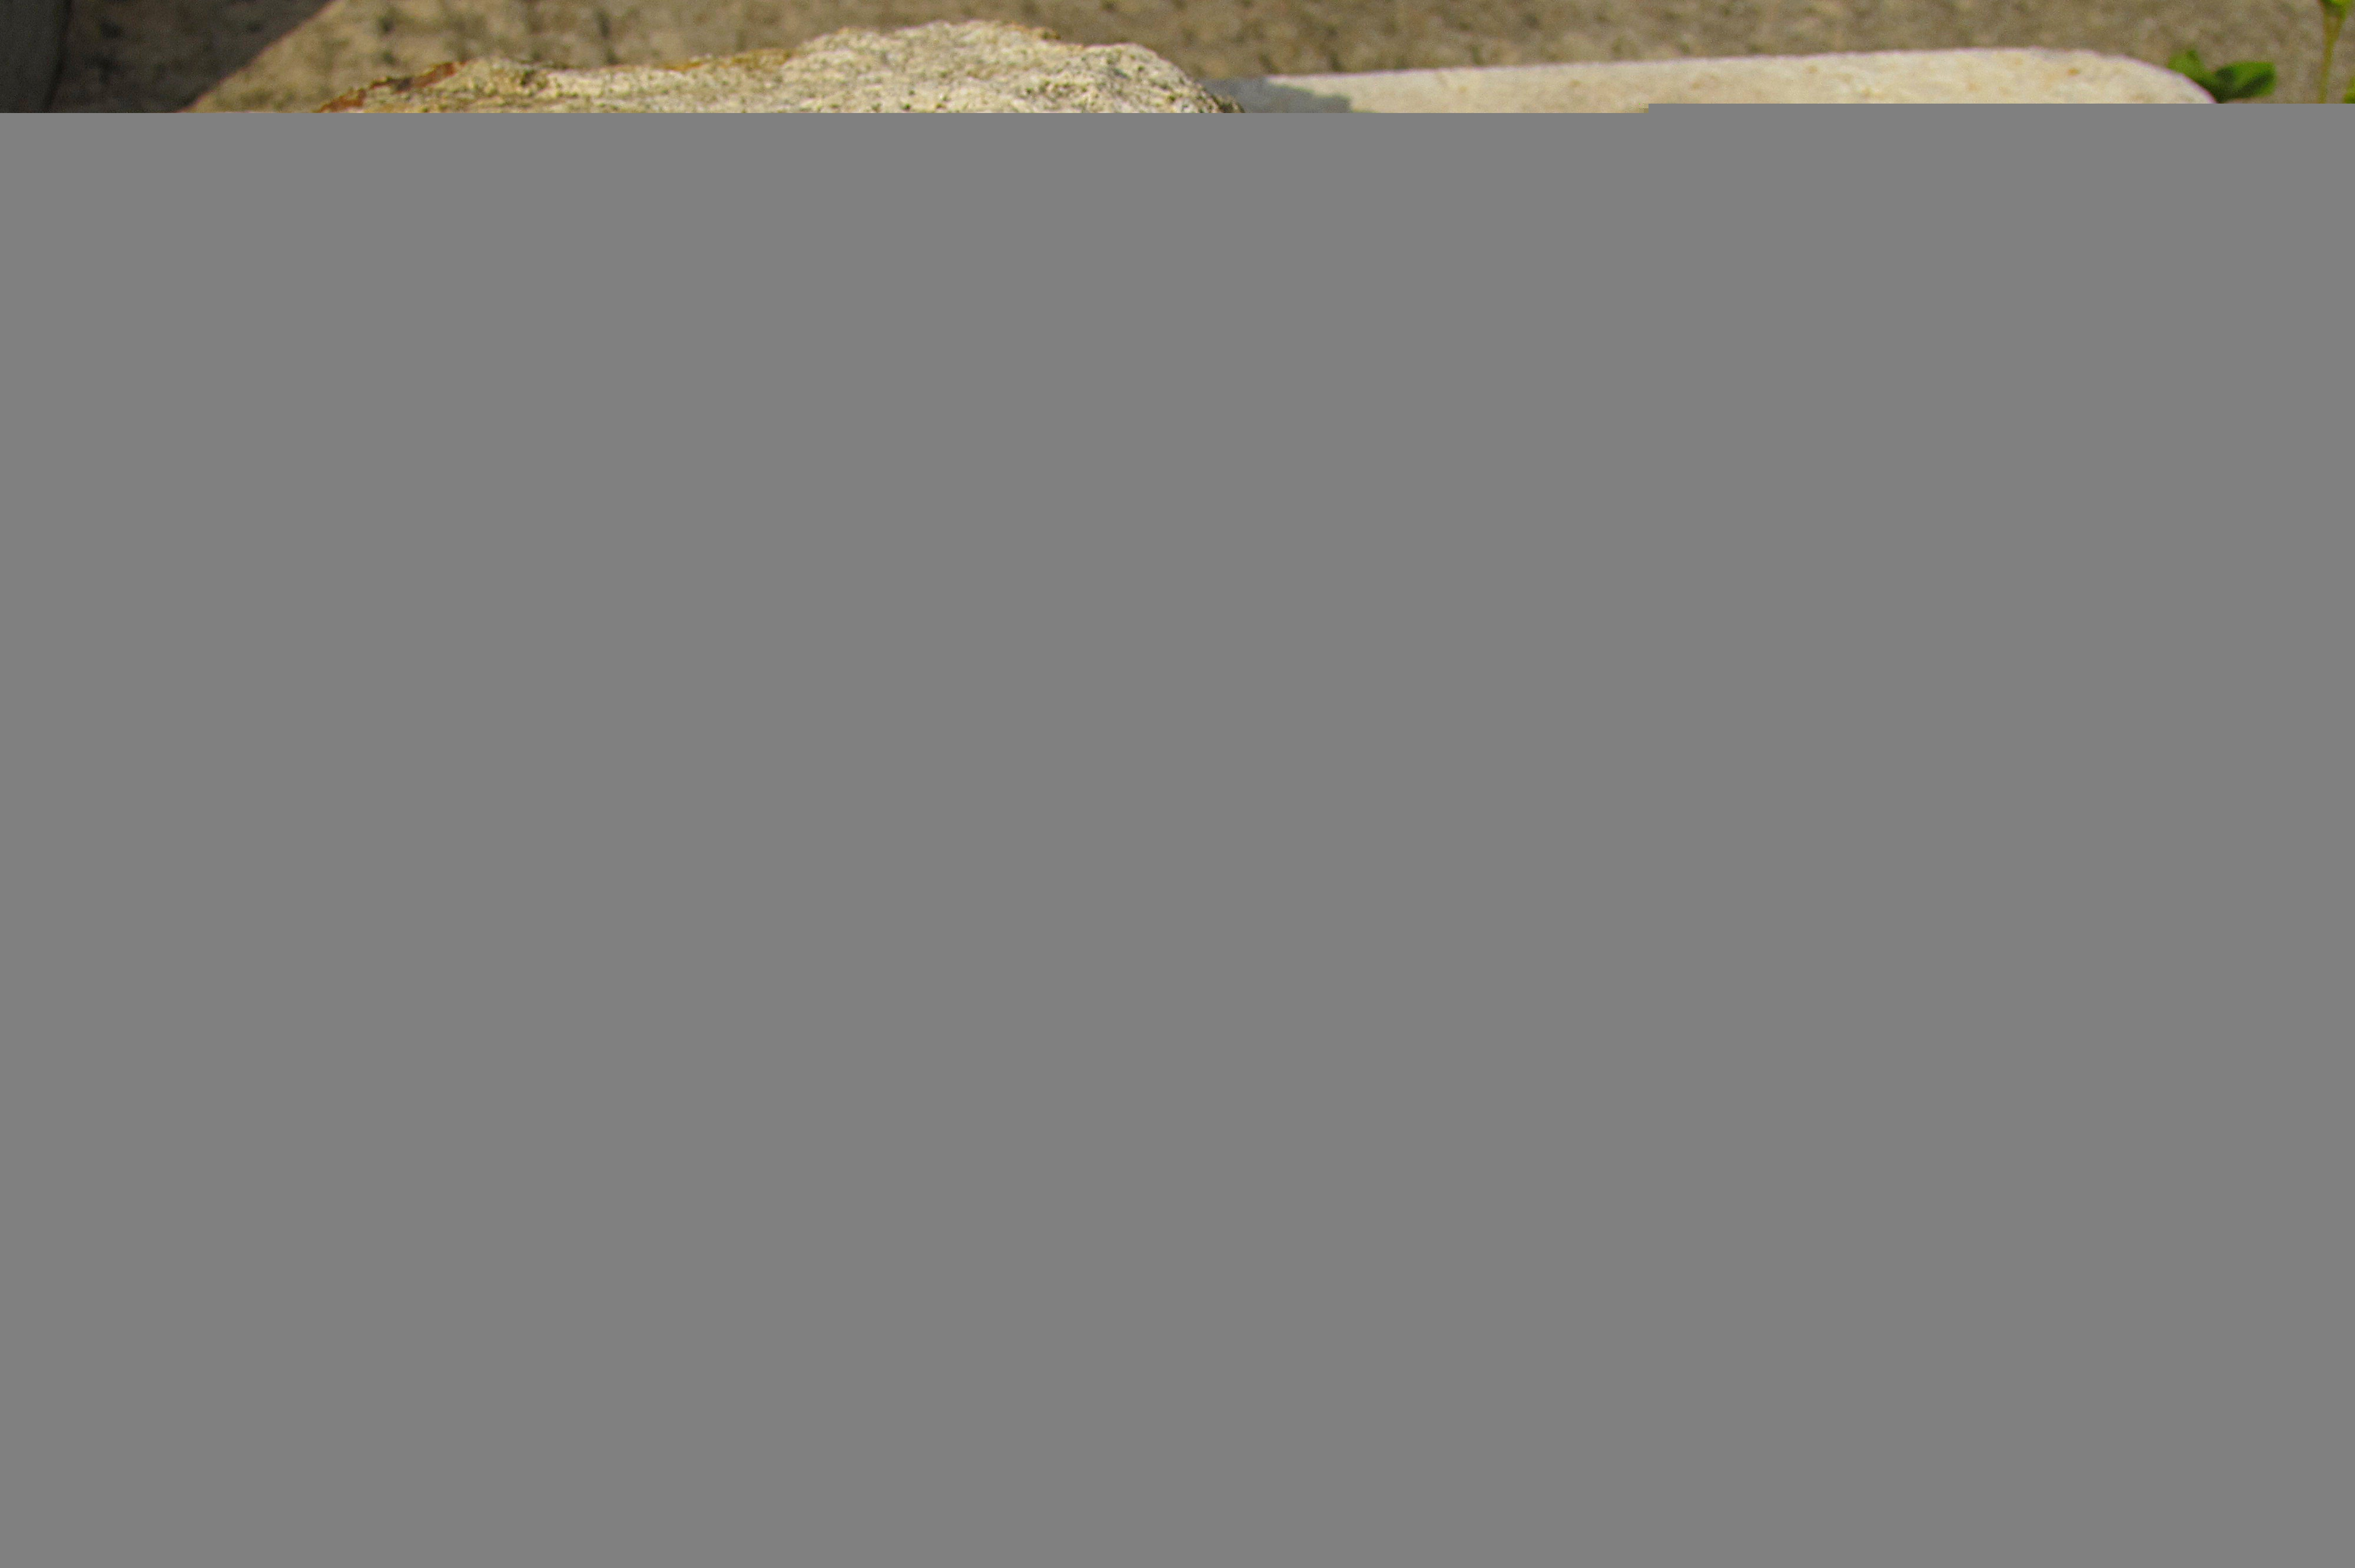
rock, structure, wood, wall, formation, stone wall, terrain, material, stones, geology, outcrop, boulder, bedrock, ancient history